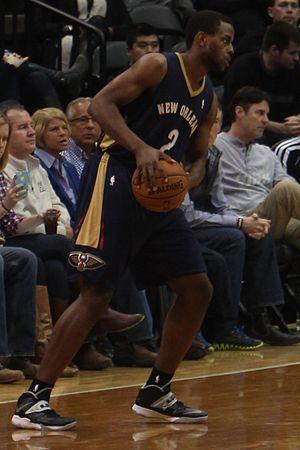
Darius Miller, né le 21 mars 1990 à Maysville dans le Kentucky est un joueur de basket-ball américain. Il évolue au poste d'ailier.